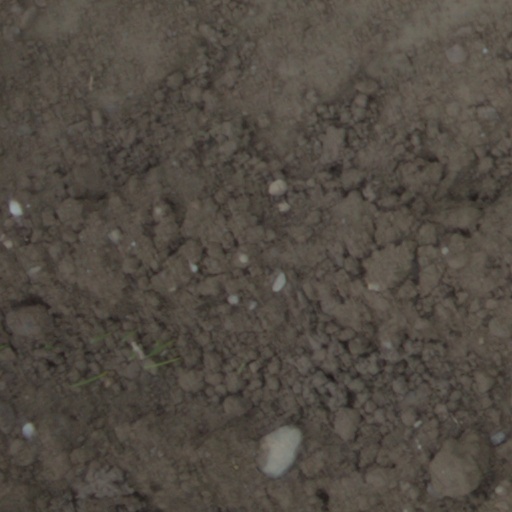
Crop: wheat